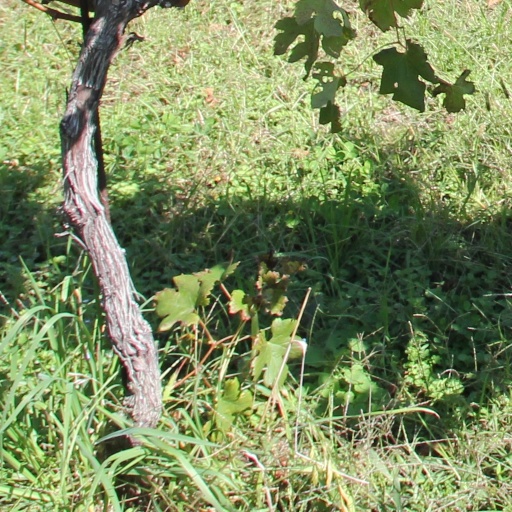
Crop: grape